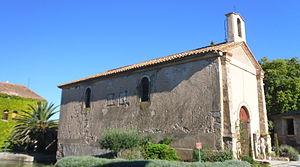
Hameau du Somail (Saint-Nazaire-d'Aude)